Vaigasi Poranthachu

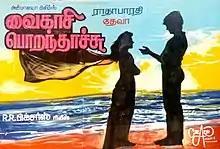
Poster

Vaigasi Poranthachu is a 1990 Indian Tamil-language romantic drama film written and directed by Radha Bharathi in his debut. The film stars debutants Prashanth and Kaveri. It was released on 16 November 1990 and became a commercial success. The film was dubbed in Telugu as "Prema Vijayam" and was remade in Hindi as "I Love You" (1992) with Prashanth reprising his role.